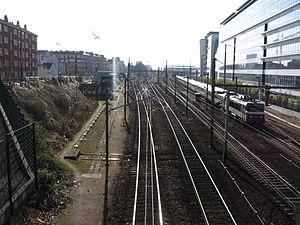
La ligne Paris-Saint-Lazare - Le Havre, à l'extrémité occidentale de la gare de La Garenne-Colombes, dans les Hauts-de-Seine, France.
La ligne de Paris-Saint-Lazare au Havre est l'une des grandes artères radiales du réseau ferré français, d'une longueur de 228 kilomètres. Elle relie Paris aux agglomérations de Mantes-la-Jolie, de Rouen et du Havre, à travers les régions Île-de-France et Normandie.